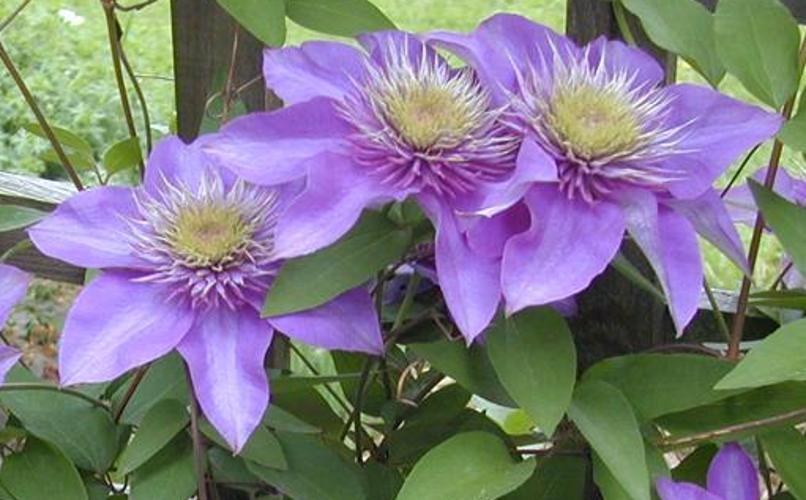
Label: clematis